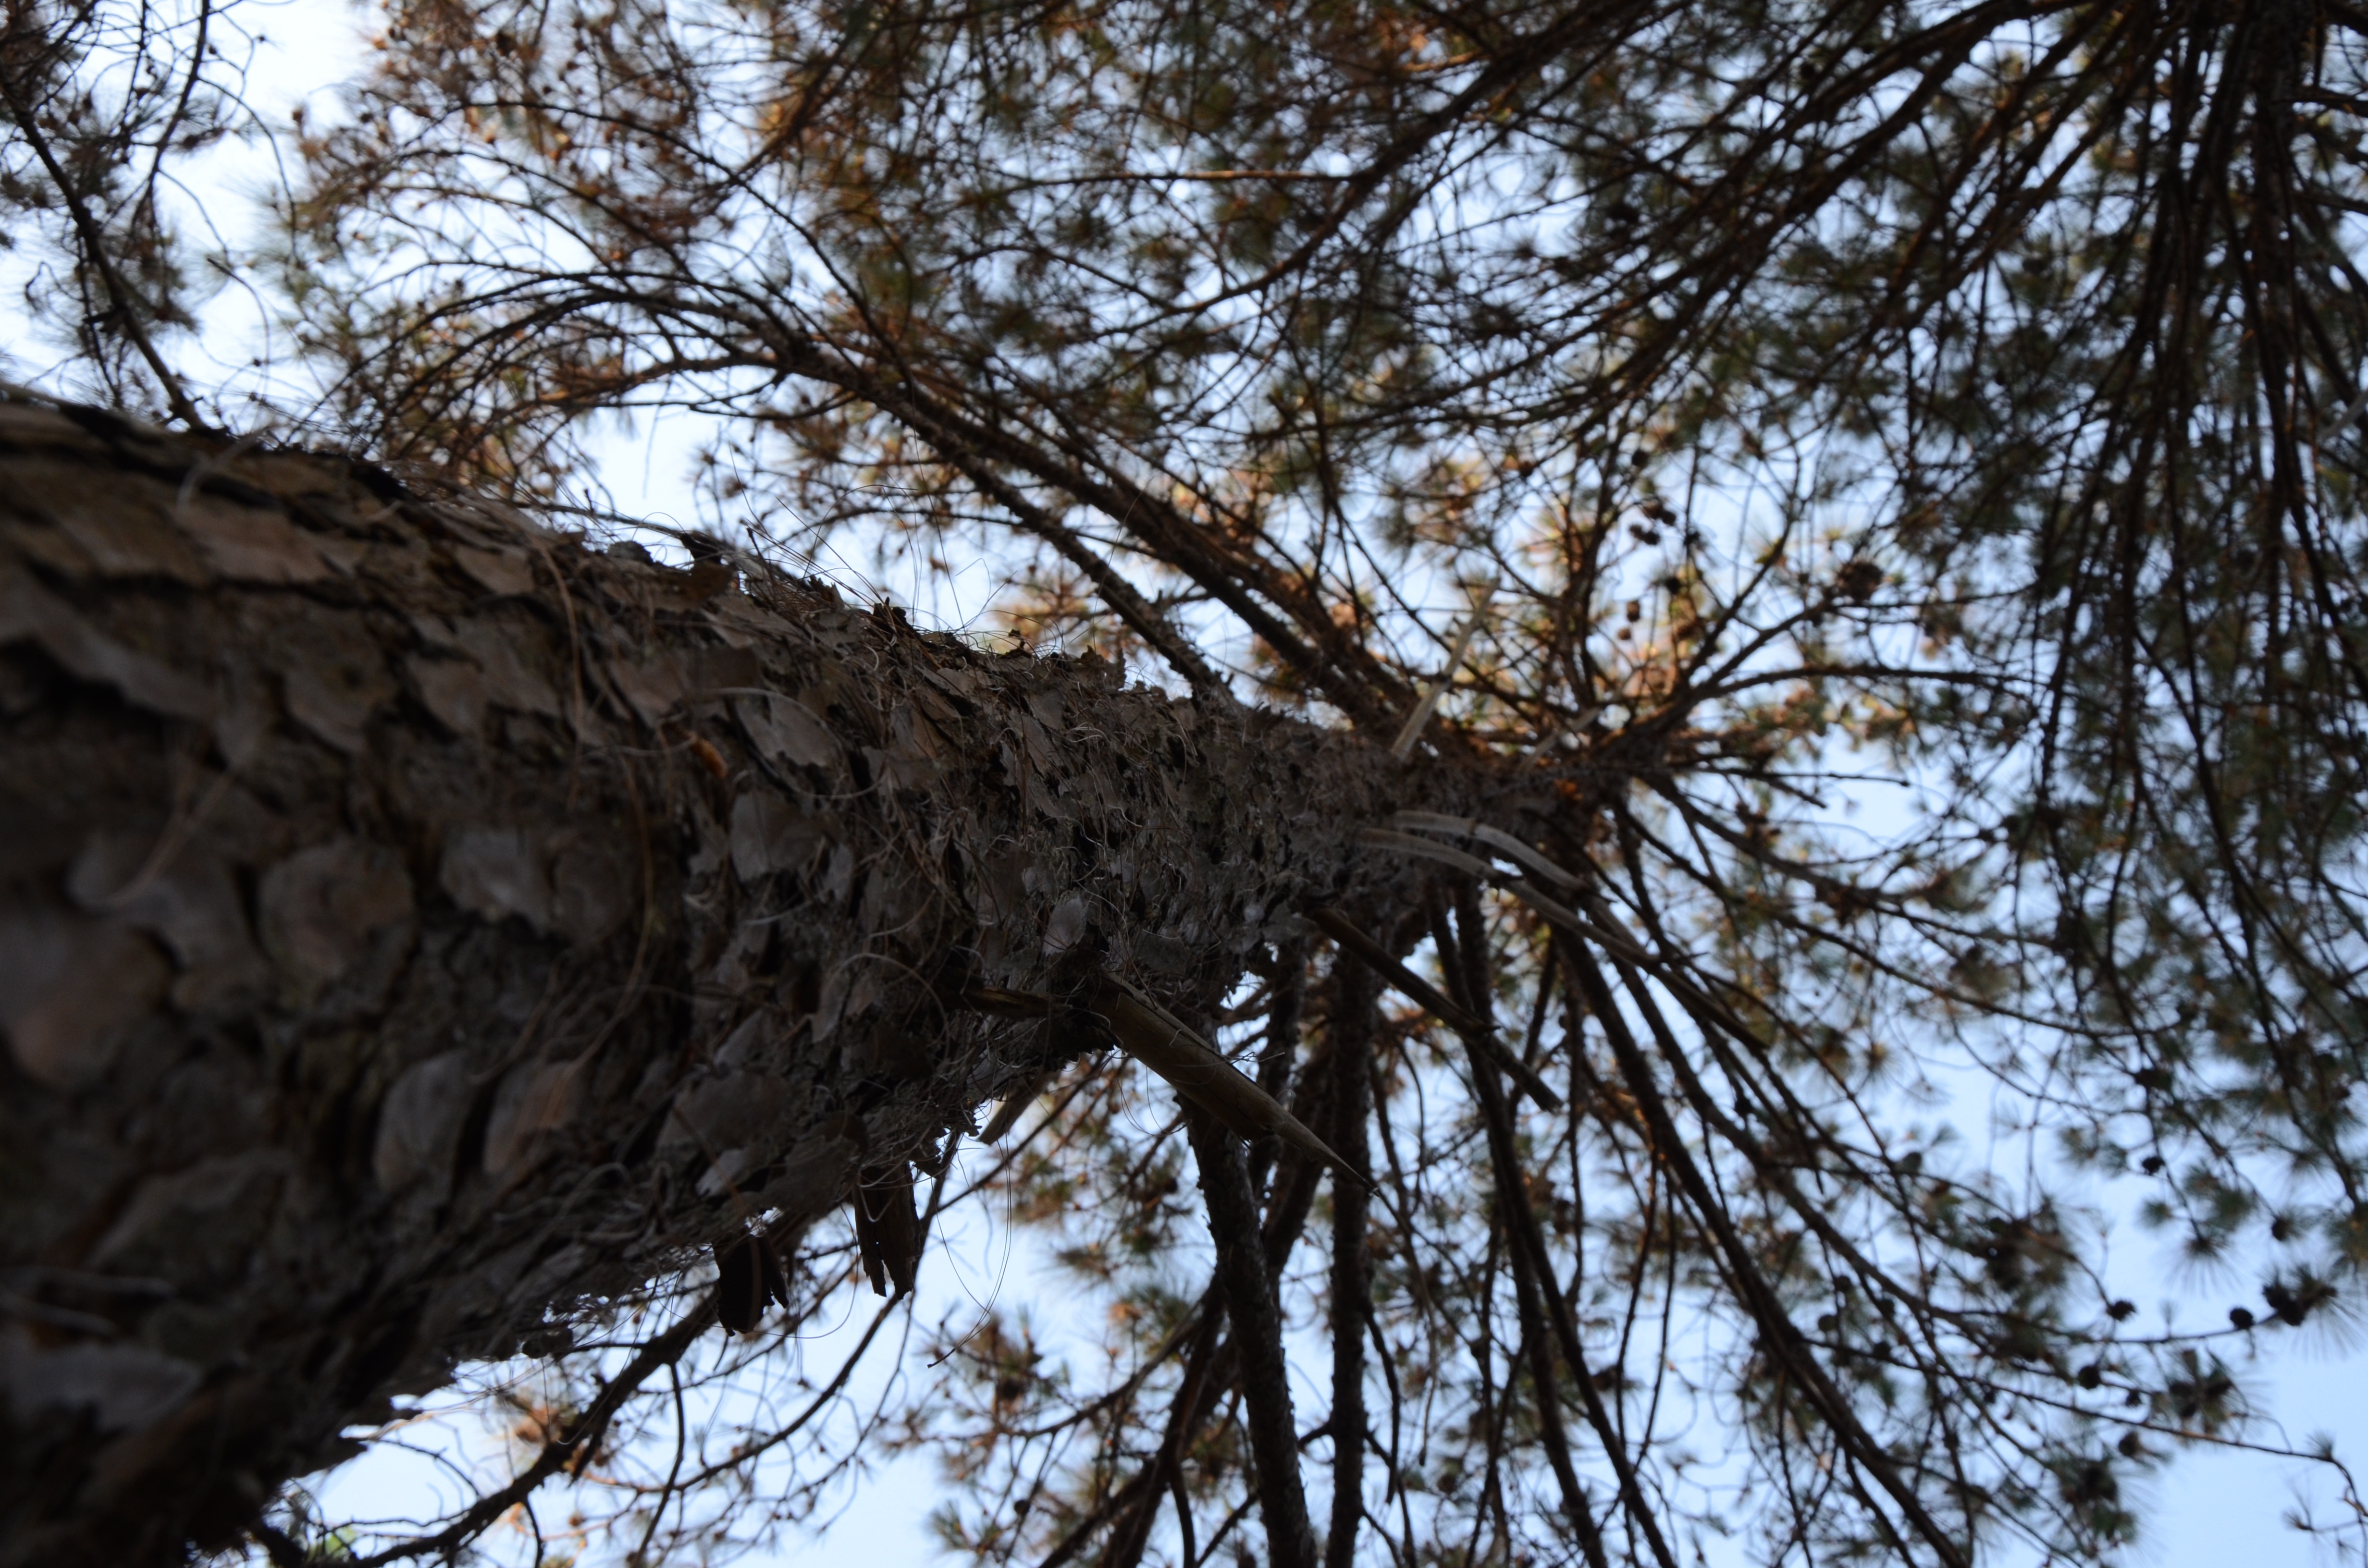
tree, nature, forest, branch, snow, winter, plant, wood, sunlight, leaf, flower, trunk, autumn, season, spruce, woody plant